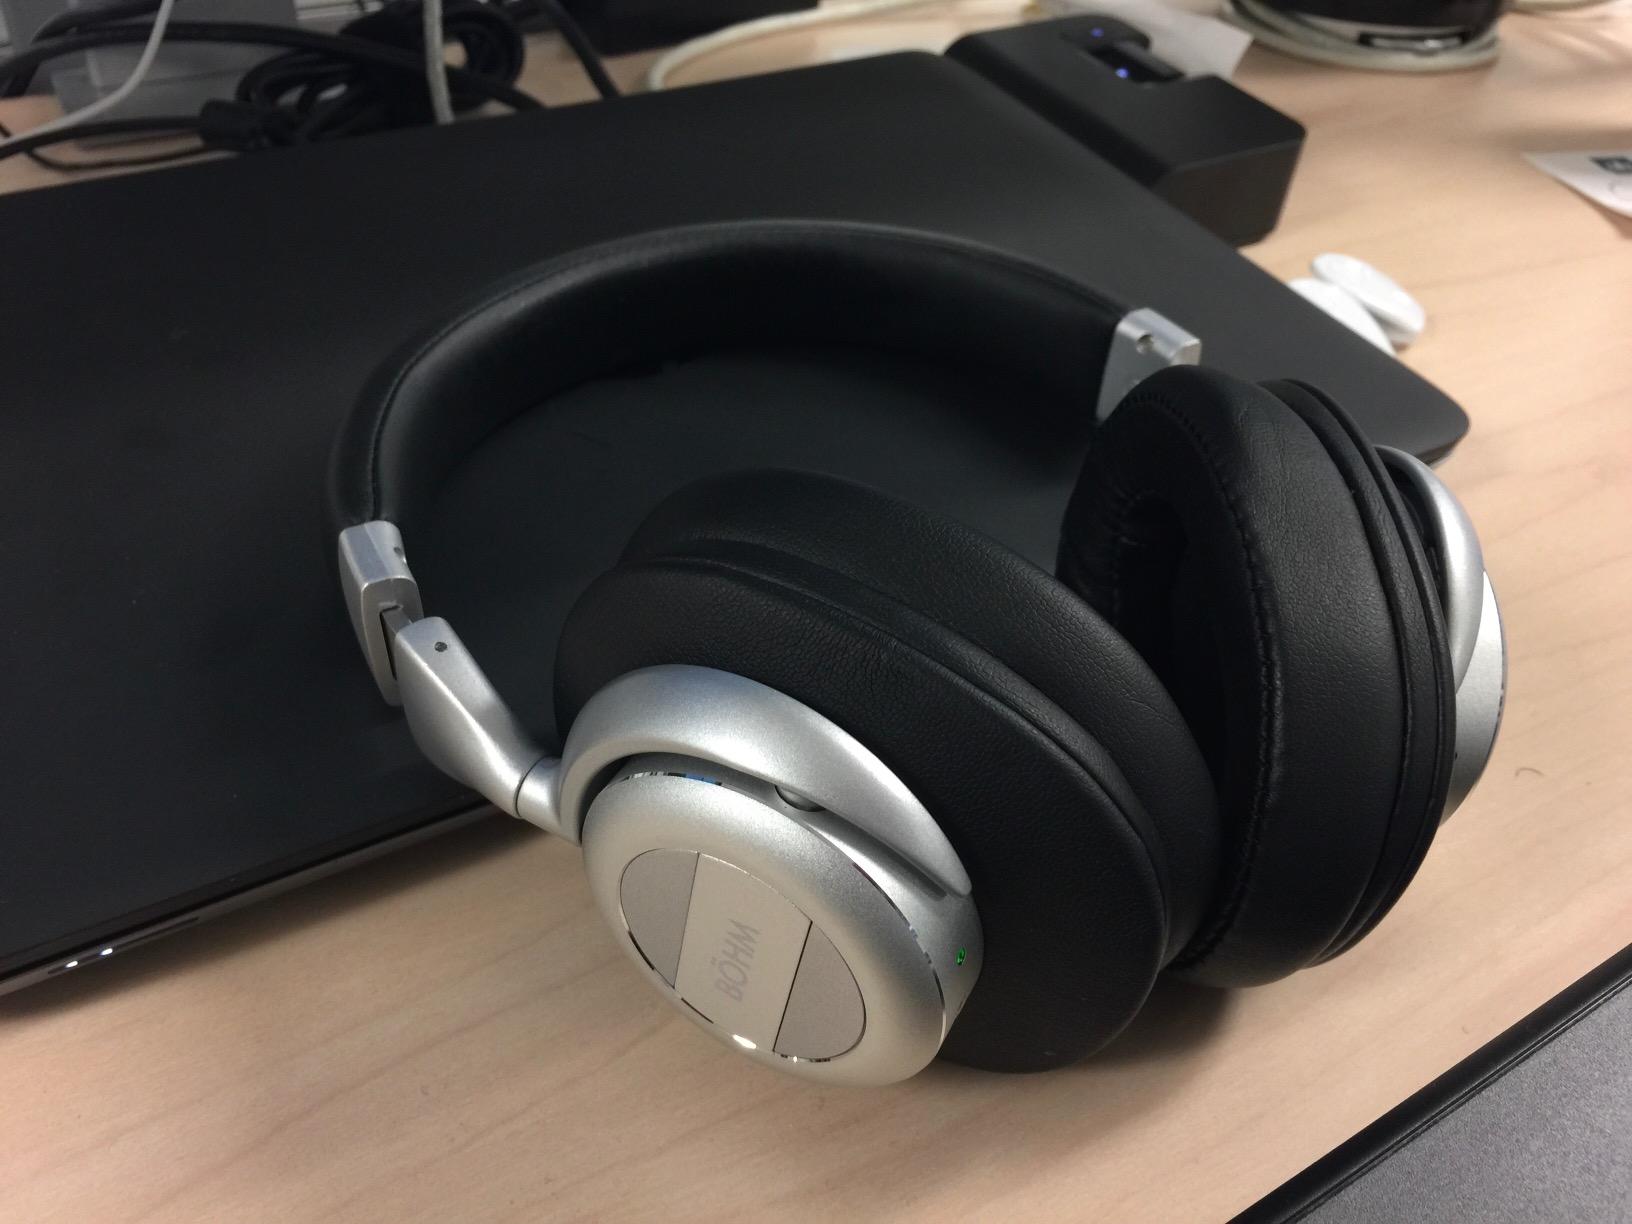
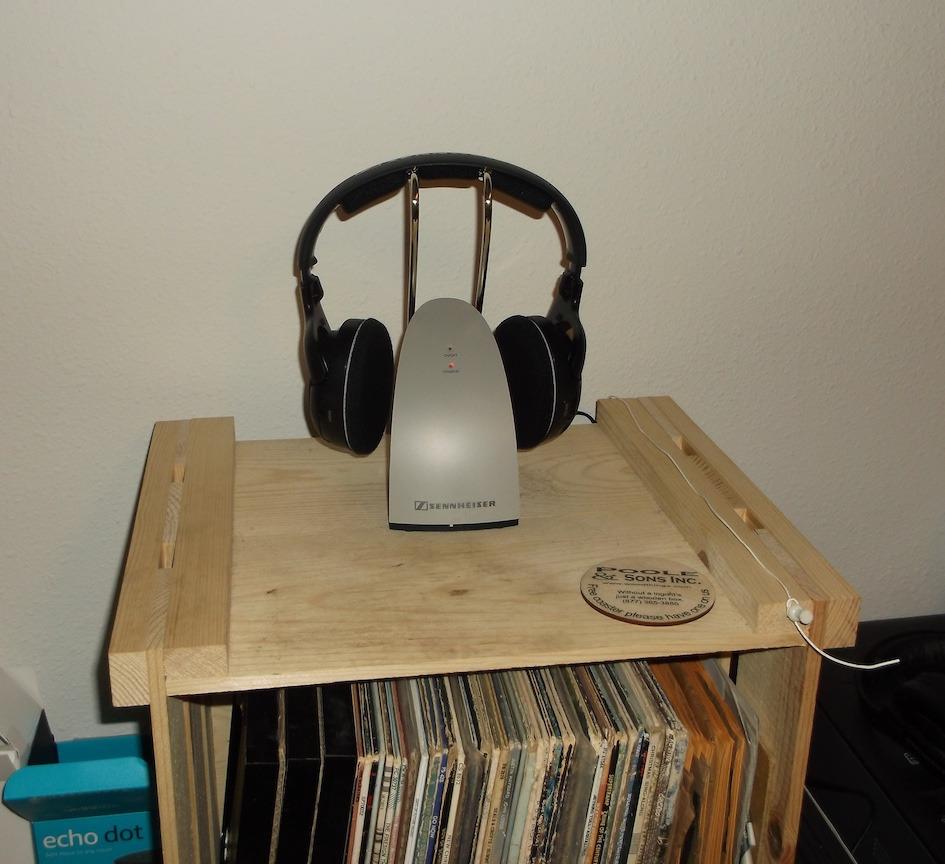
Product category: headphones
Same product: no